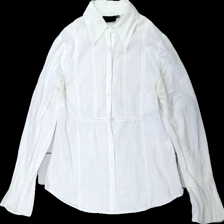
View: front
Type: Shirt
Category: Ladies
Brand: Isolde
Colors: White
Material: 100% cotton
Cut: Regular
Size: S
Season: All
Stains: Major
Damage location: top center
Damage 2: fläck armhåla
Damage 2 location: middle left
Damage 3: fläck armhåla
Damage 3 location: middle right
Price range: <50
Recommended usage: Export
Description: vit skjorta med fläckar i armhålorna